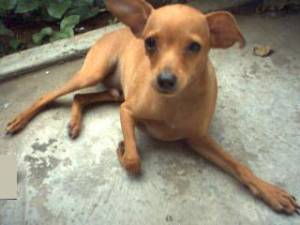
Animal: dog
Breed: miniature_pinscher